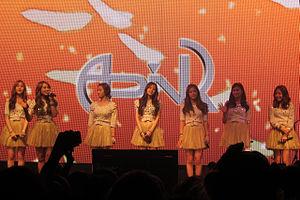
Apink est un girl group sud-coréen de K-pop composé de six membres. Le groupe est formé en 2011 par le label Play M Entertainment. Les membres sont Chorong, Bomi, Eunji, Naeun, Namjoo et Hayoung.